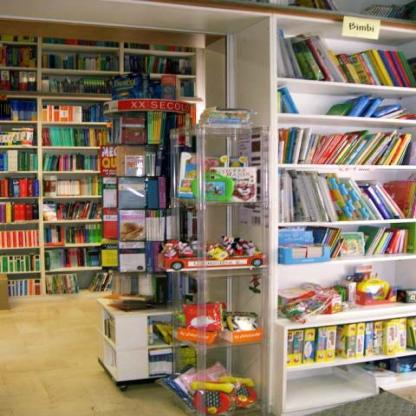
Scene: Indoor